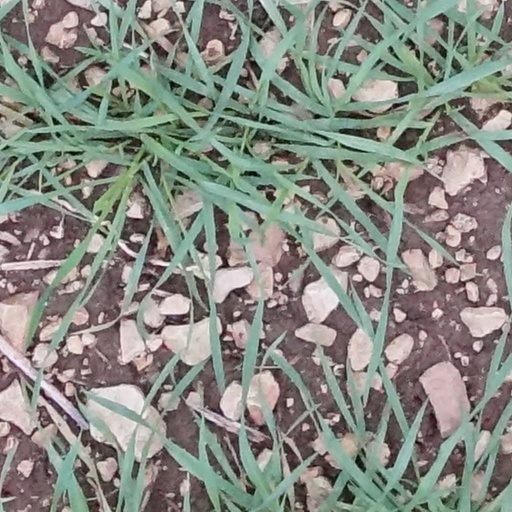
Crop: wheat